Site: brandenburg
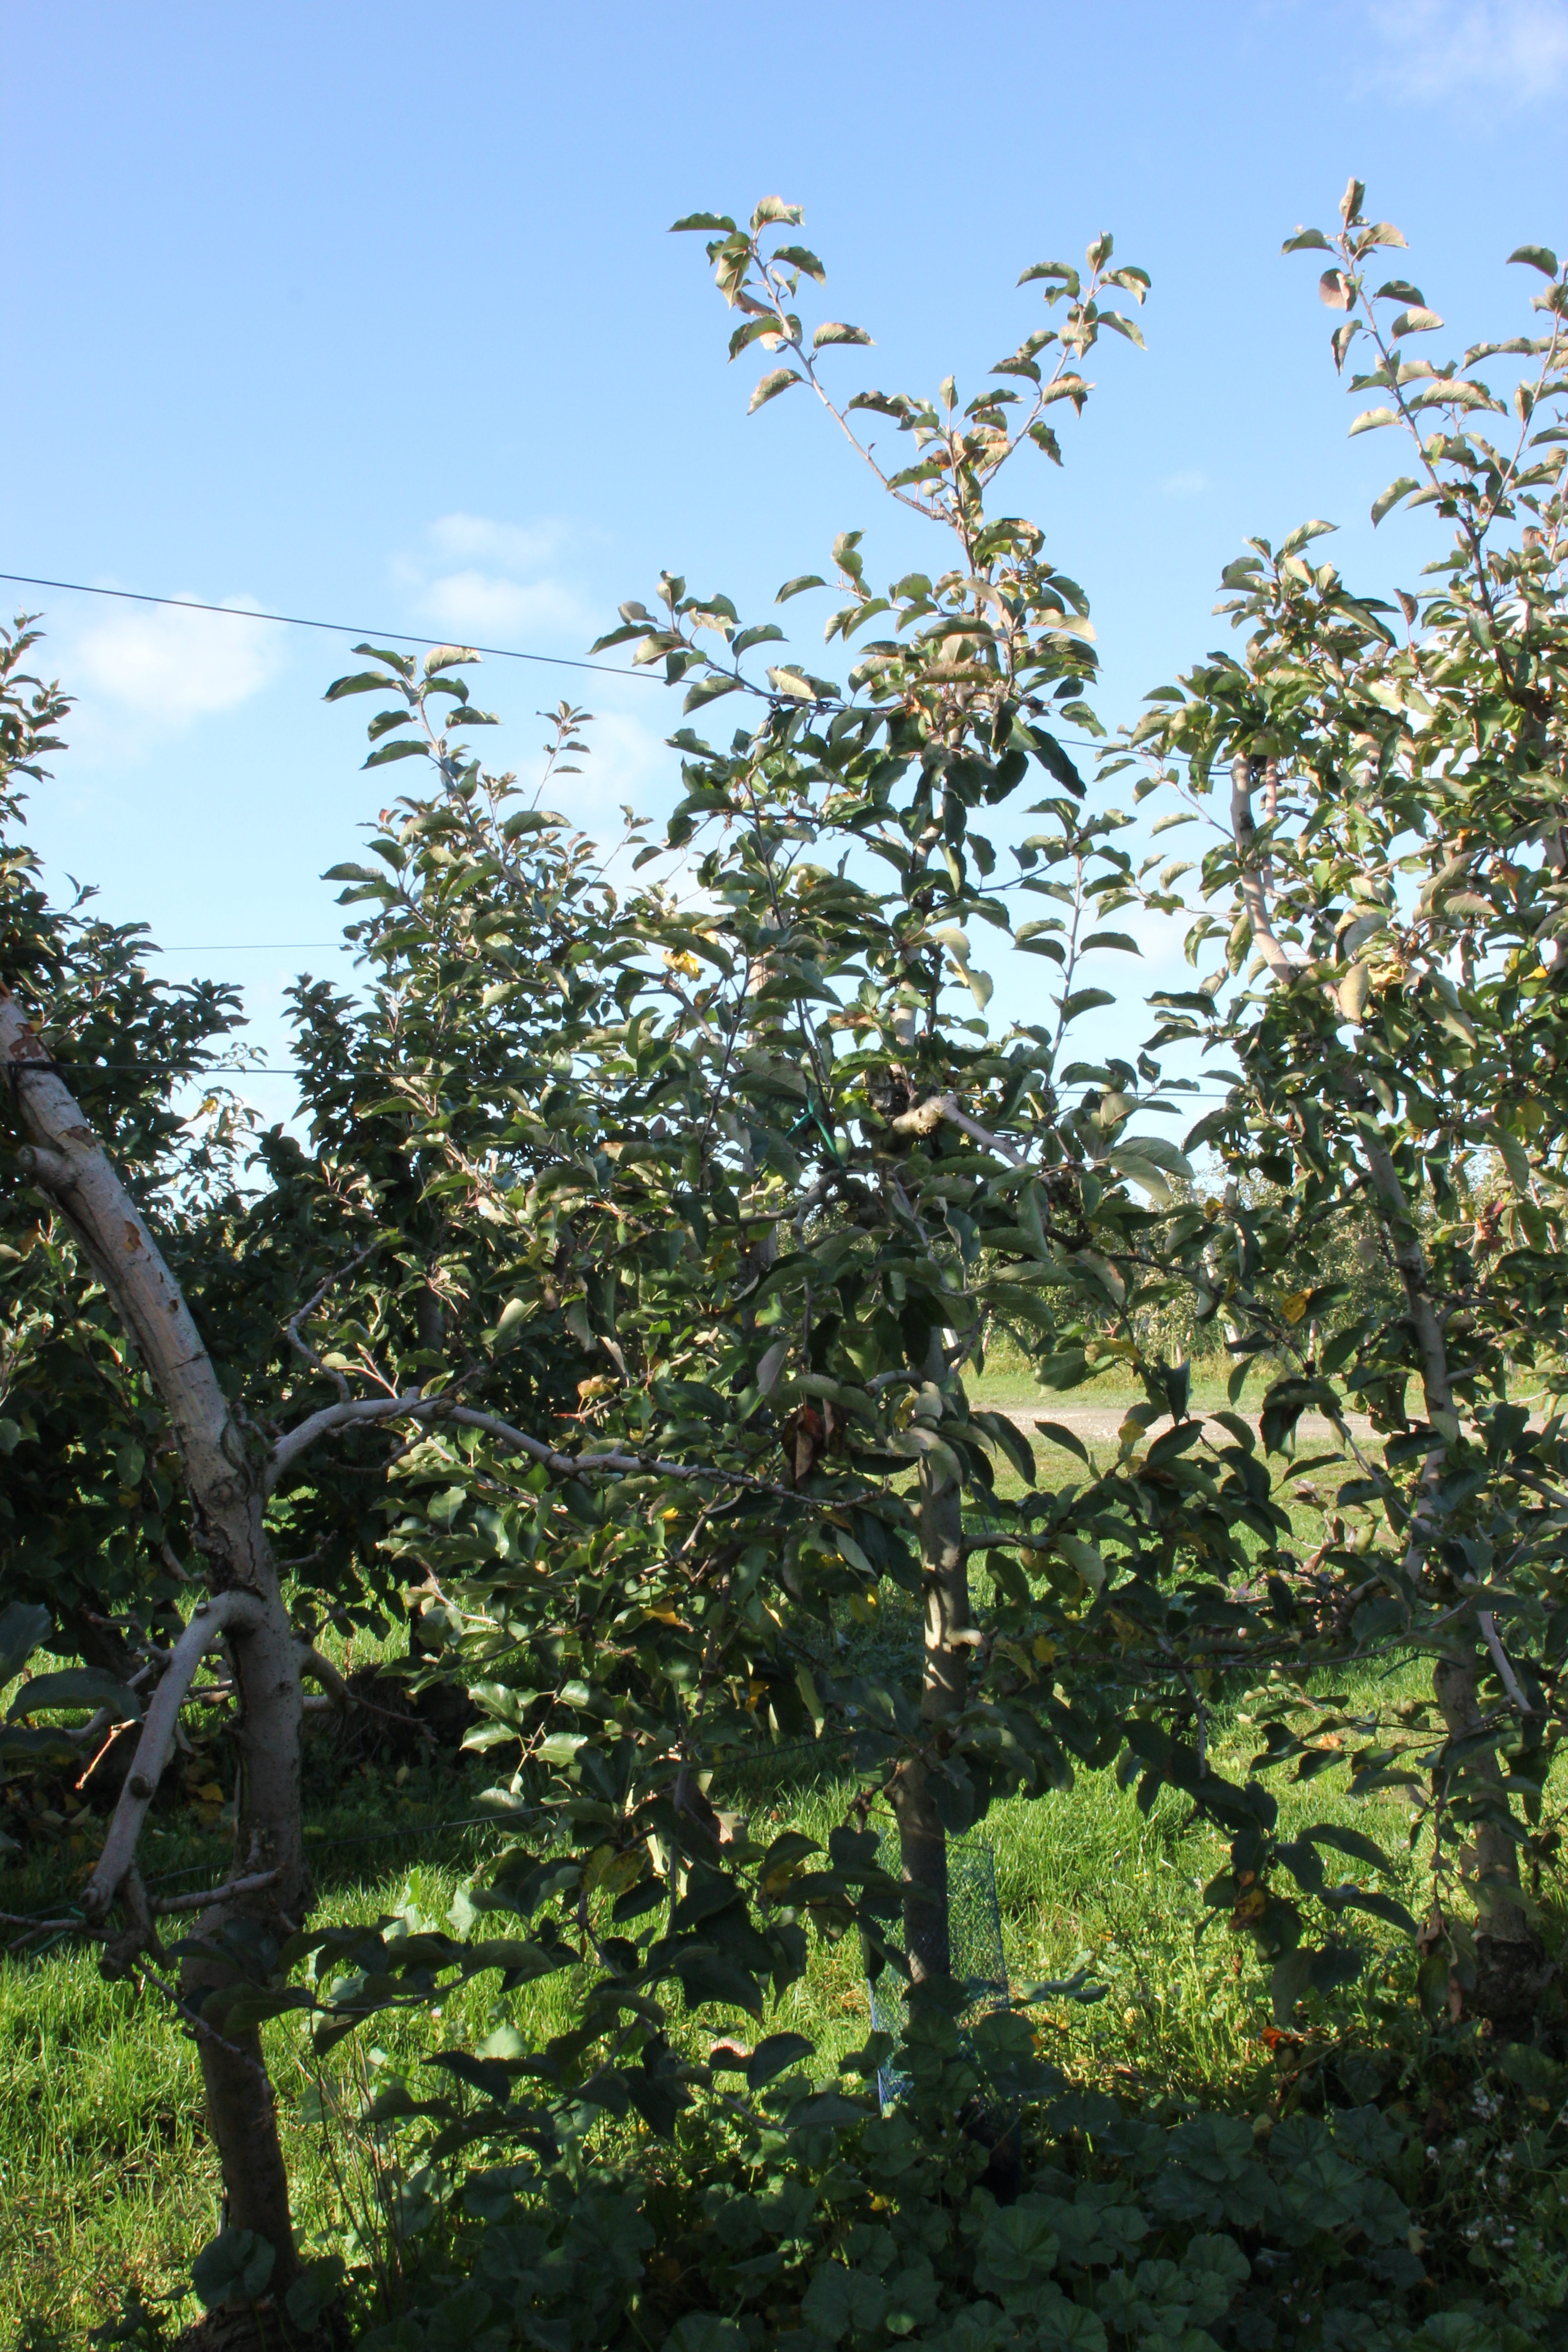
Growth stage (BBCH 91): Senescence, beginning of dormancy